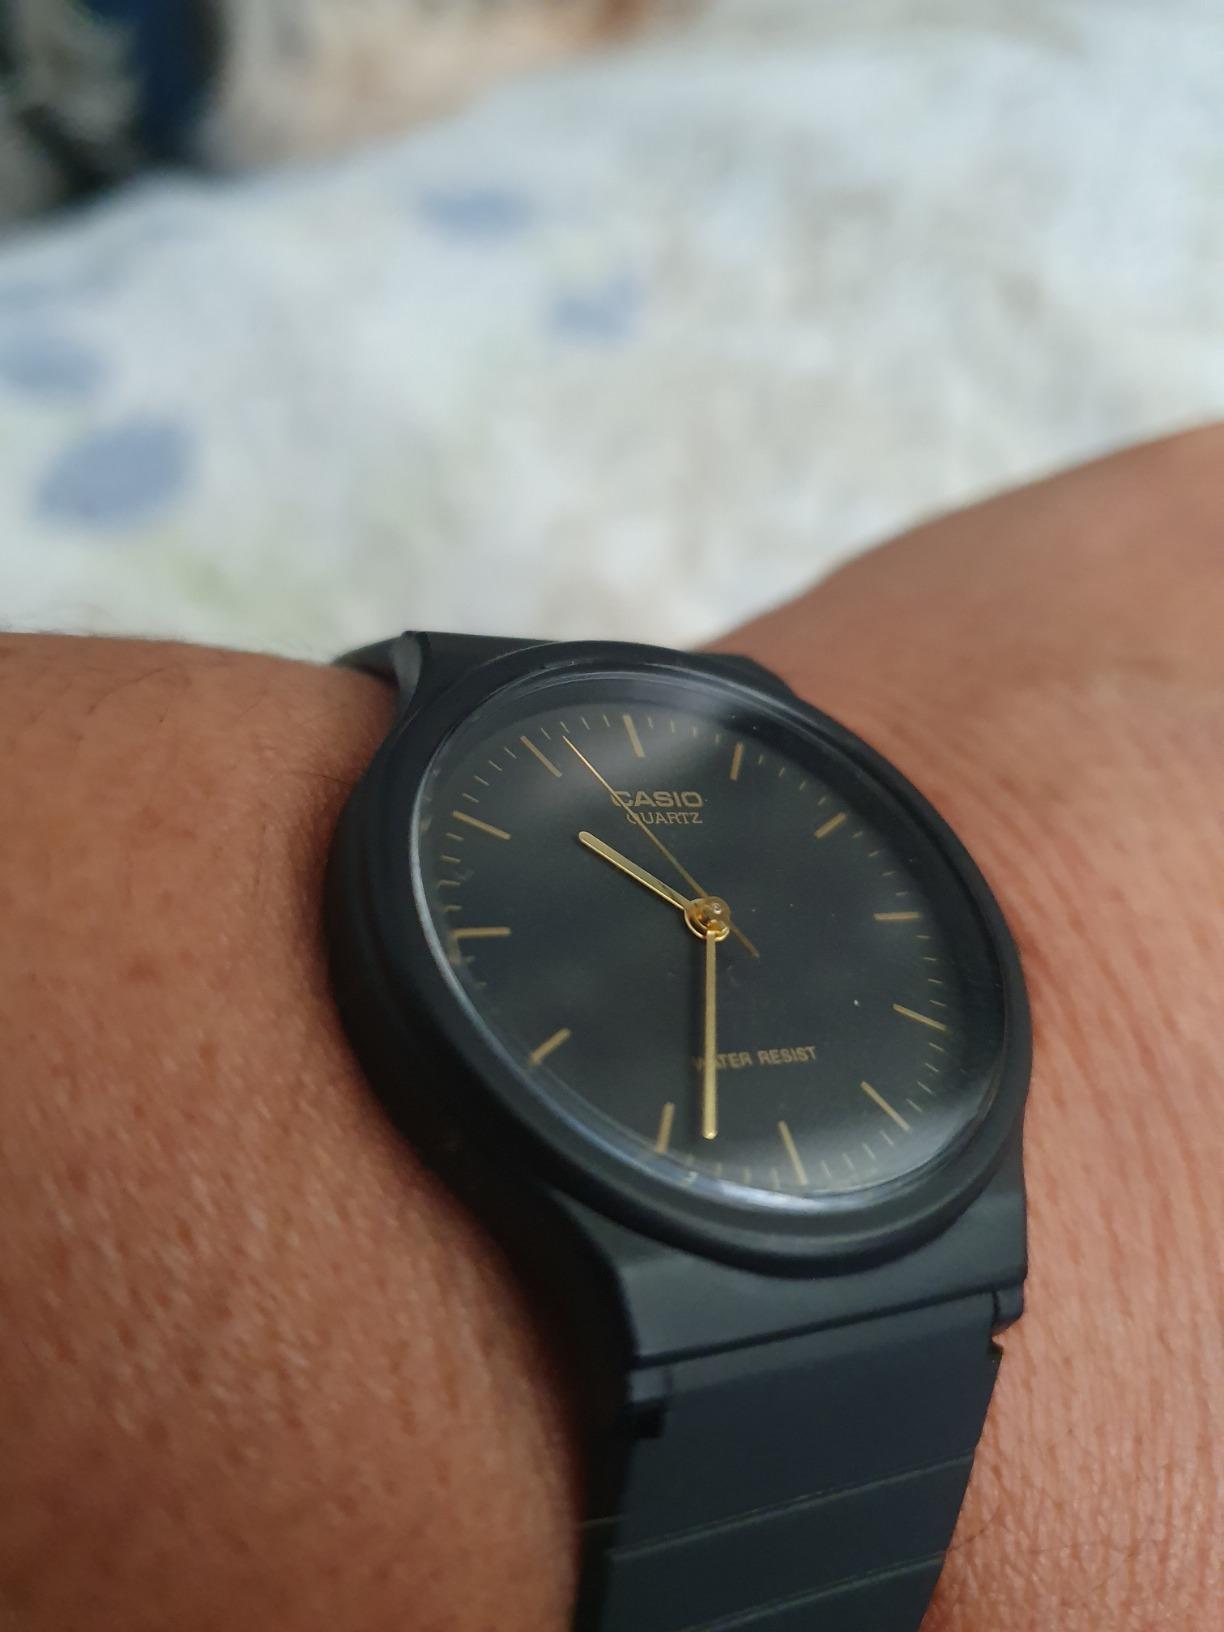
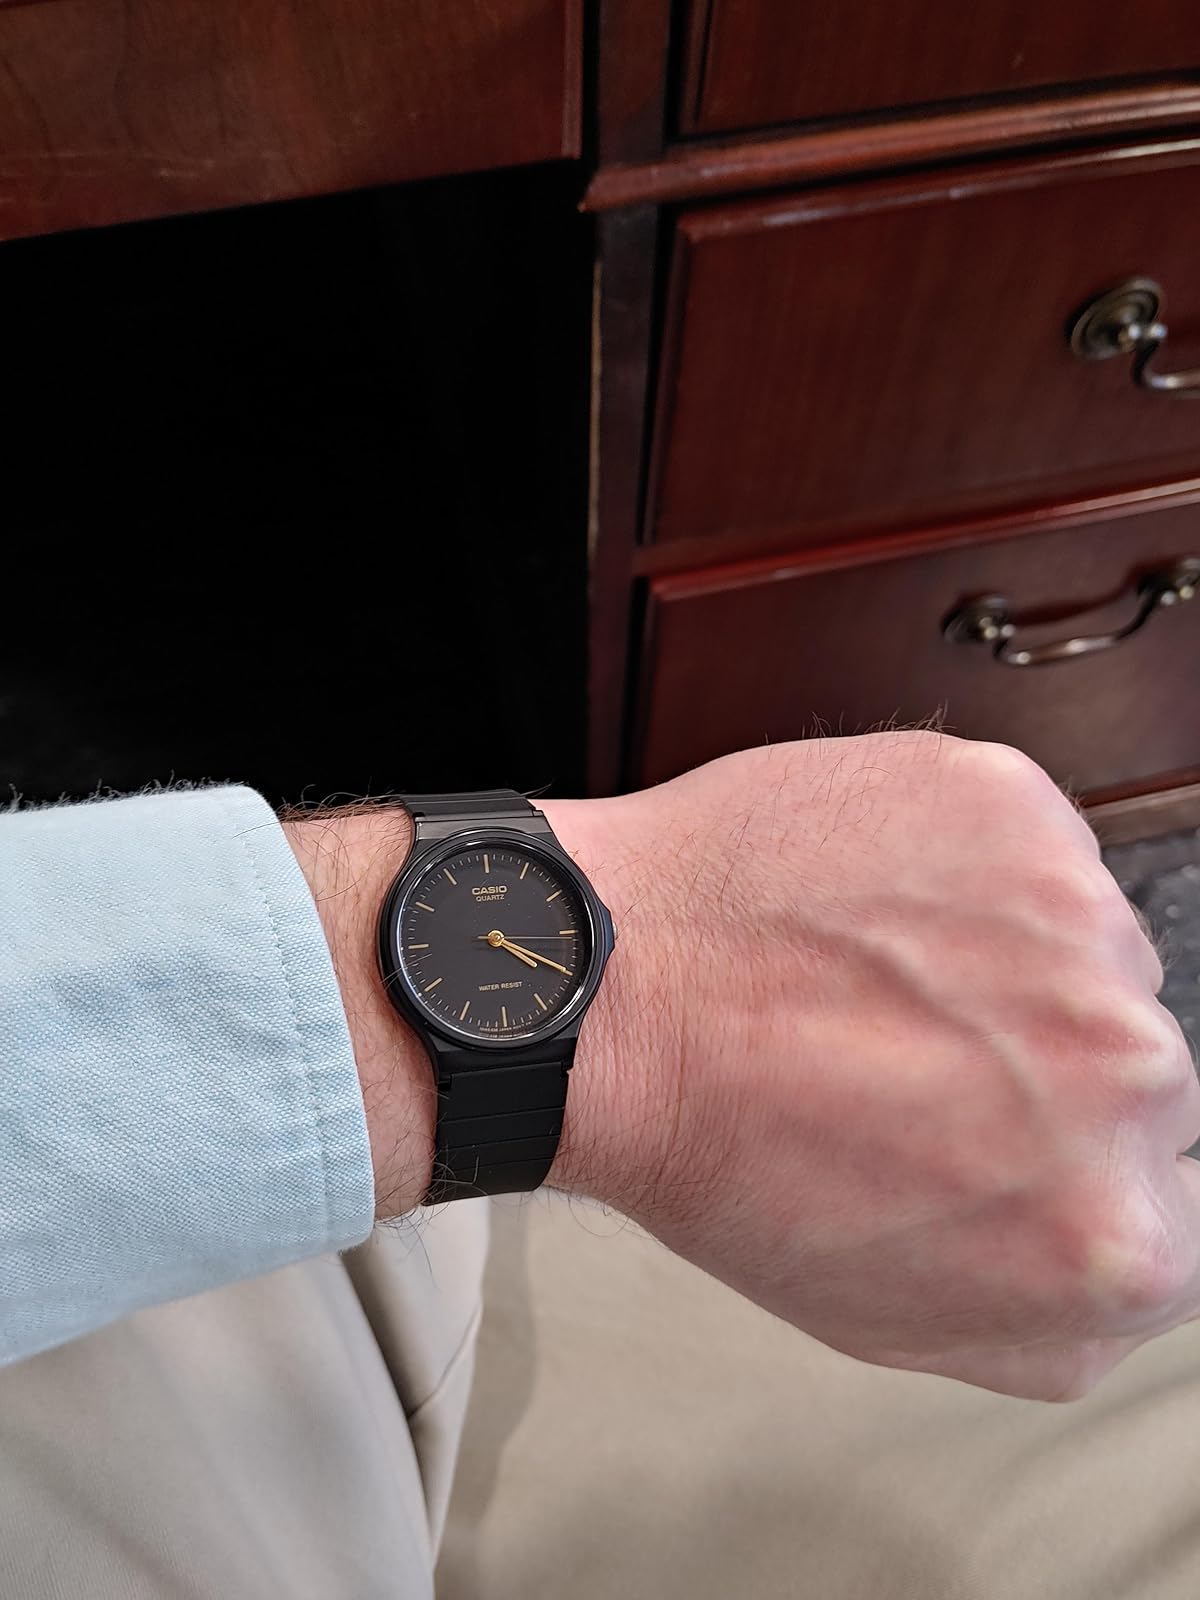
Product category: accessories_watch
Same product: yes